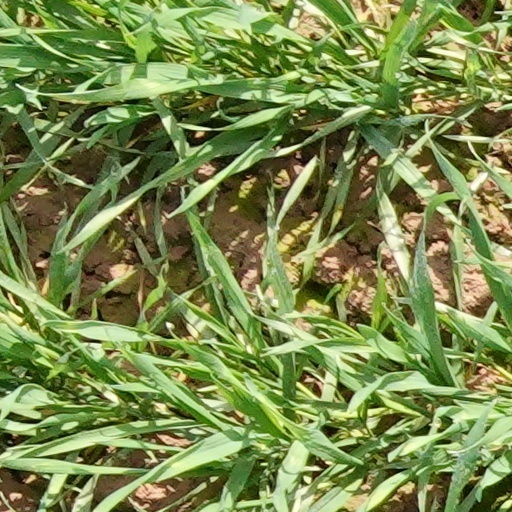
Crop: wheat